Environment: real
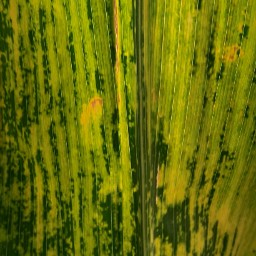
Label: lethal_necrosis